Grand Mosque of Urfa

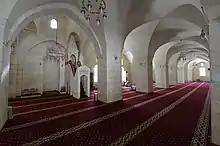
Interior of the Grand Mosque

The main prayer hall was probably built sometime after Nur ad-Din Zengi captured the city in 1146. It was later renovated in 1779. The interior consists of three long east-west aisles separated by low, thick columns. Each aisle has cross-vaulted ceilings. The mihrab and the dome above it are slightly off-center. The whole north face of the structure is fronted by a portico, which is possibly a later addition to the structure. Its ceiling is also cross-vaulted; the supporting columns are irregularly spaced.